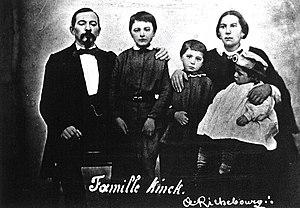
Portrait photographique des membres de la famille Kinck, victimes de Jean-Baptiste Troppmann.
Jean-Baptiste Troppmann, né à Brunstatt le 5 octobre 1849 et guillotiné à Paris, le 19 janvier 1870, est un ouvrier mécanicien, jugé coupable du meurtre des huit membres d’une même famille, crime également connu sous le nom de « massacre de Pantin ».